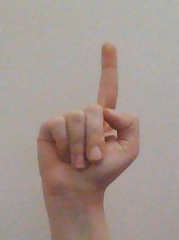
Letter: bb